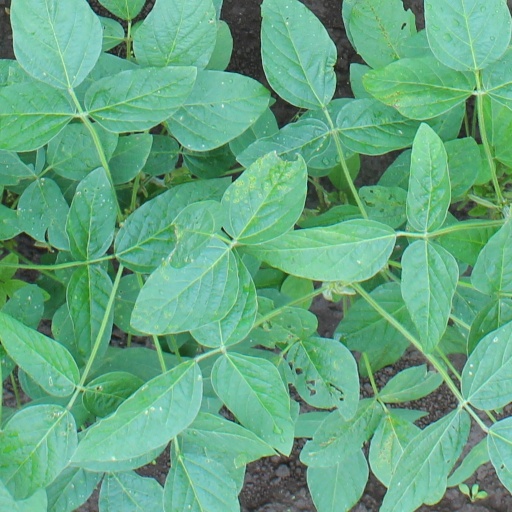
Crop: soybean